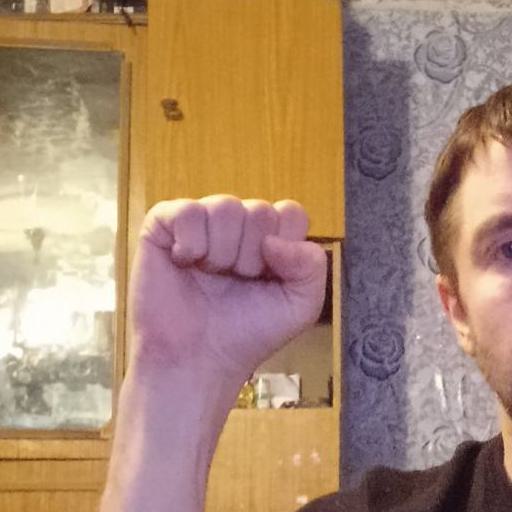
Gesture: fist